Youth in Antigua and Barbuda

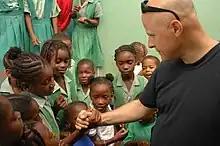
Antiguan and Barbudan children at a local school.

In terms of the demography of the country, youth in Antigua and Barbuda can be categorized together as one age group. It was projected that 29.23% of the population of Antigua and Barbuda was aged 0–17 years in 2011. (12,257 females and 12,538 males).